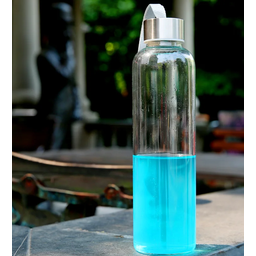
Label: glass